Los versos del capitán

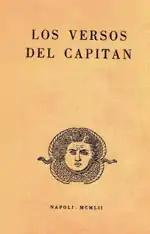
First edition

Los versos del capitán is a book by the Chilean poet Pablo Neruda, winner of the Nobel Prize in Literature in 1971. It was published for the first time anonymously in Italy in 1952 by his friend Paolo Ricci. The book with his own name in it was first published in Chile, in 1963, with a note written by Neruda explaining why he used anonymity.